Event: Nepal Earthquake
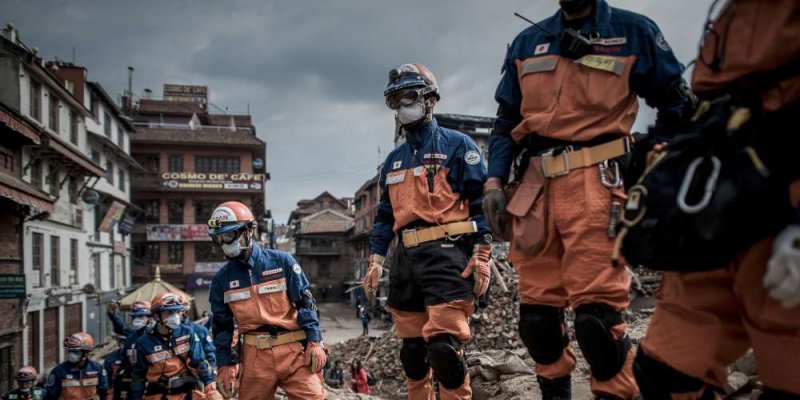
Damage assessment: damage